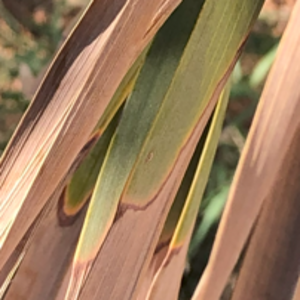
Label: Leaf Spots